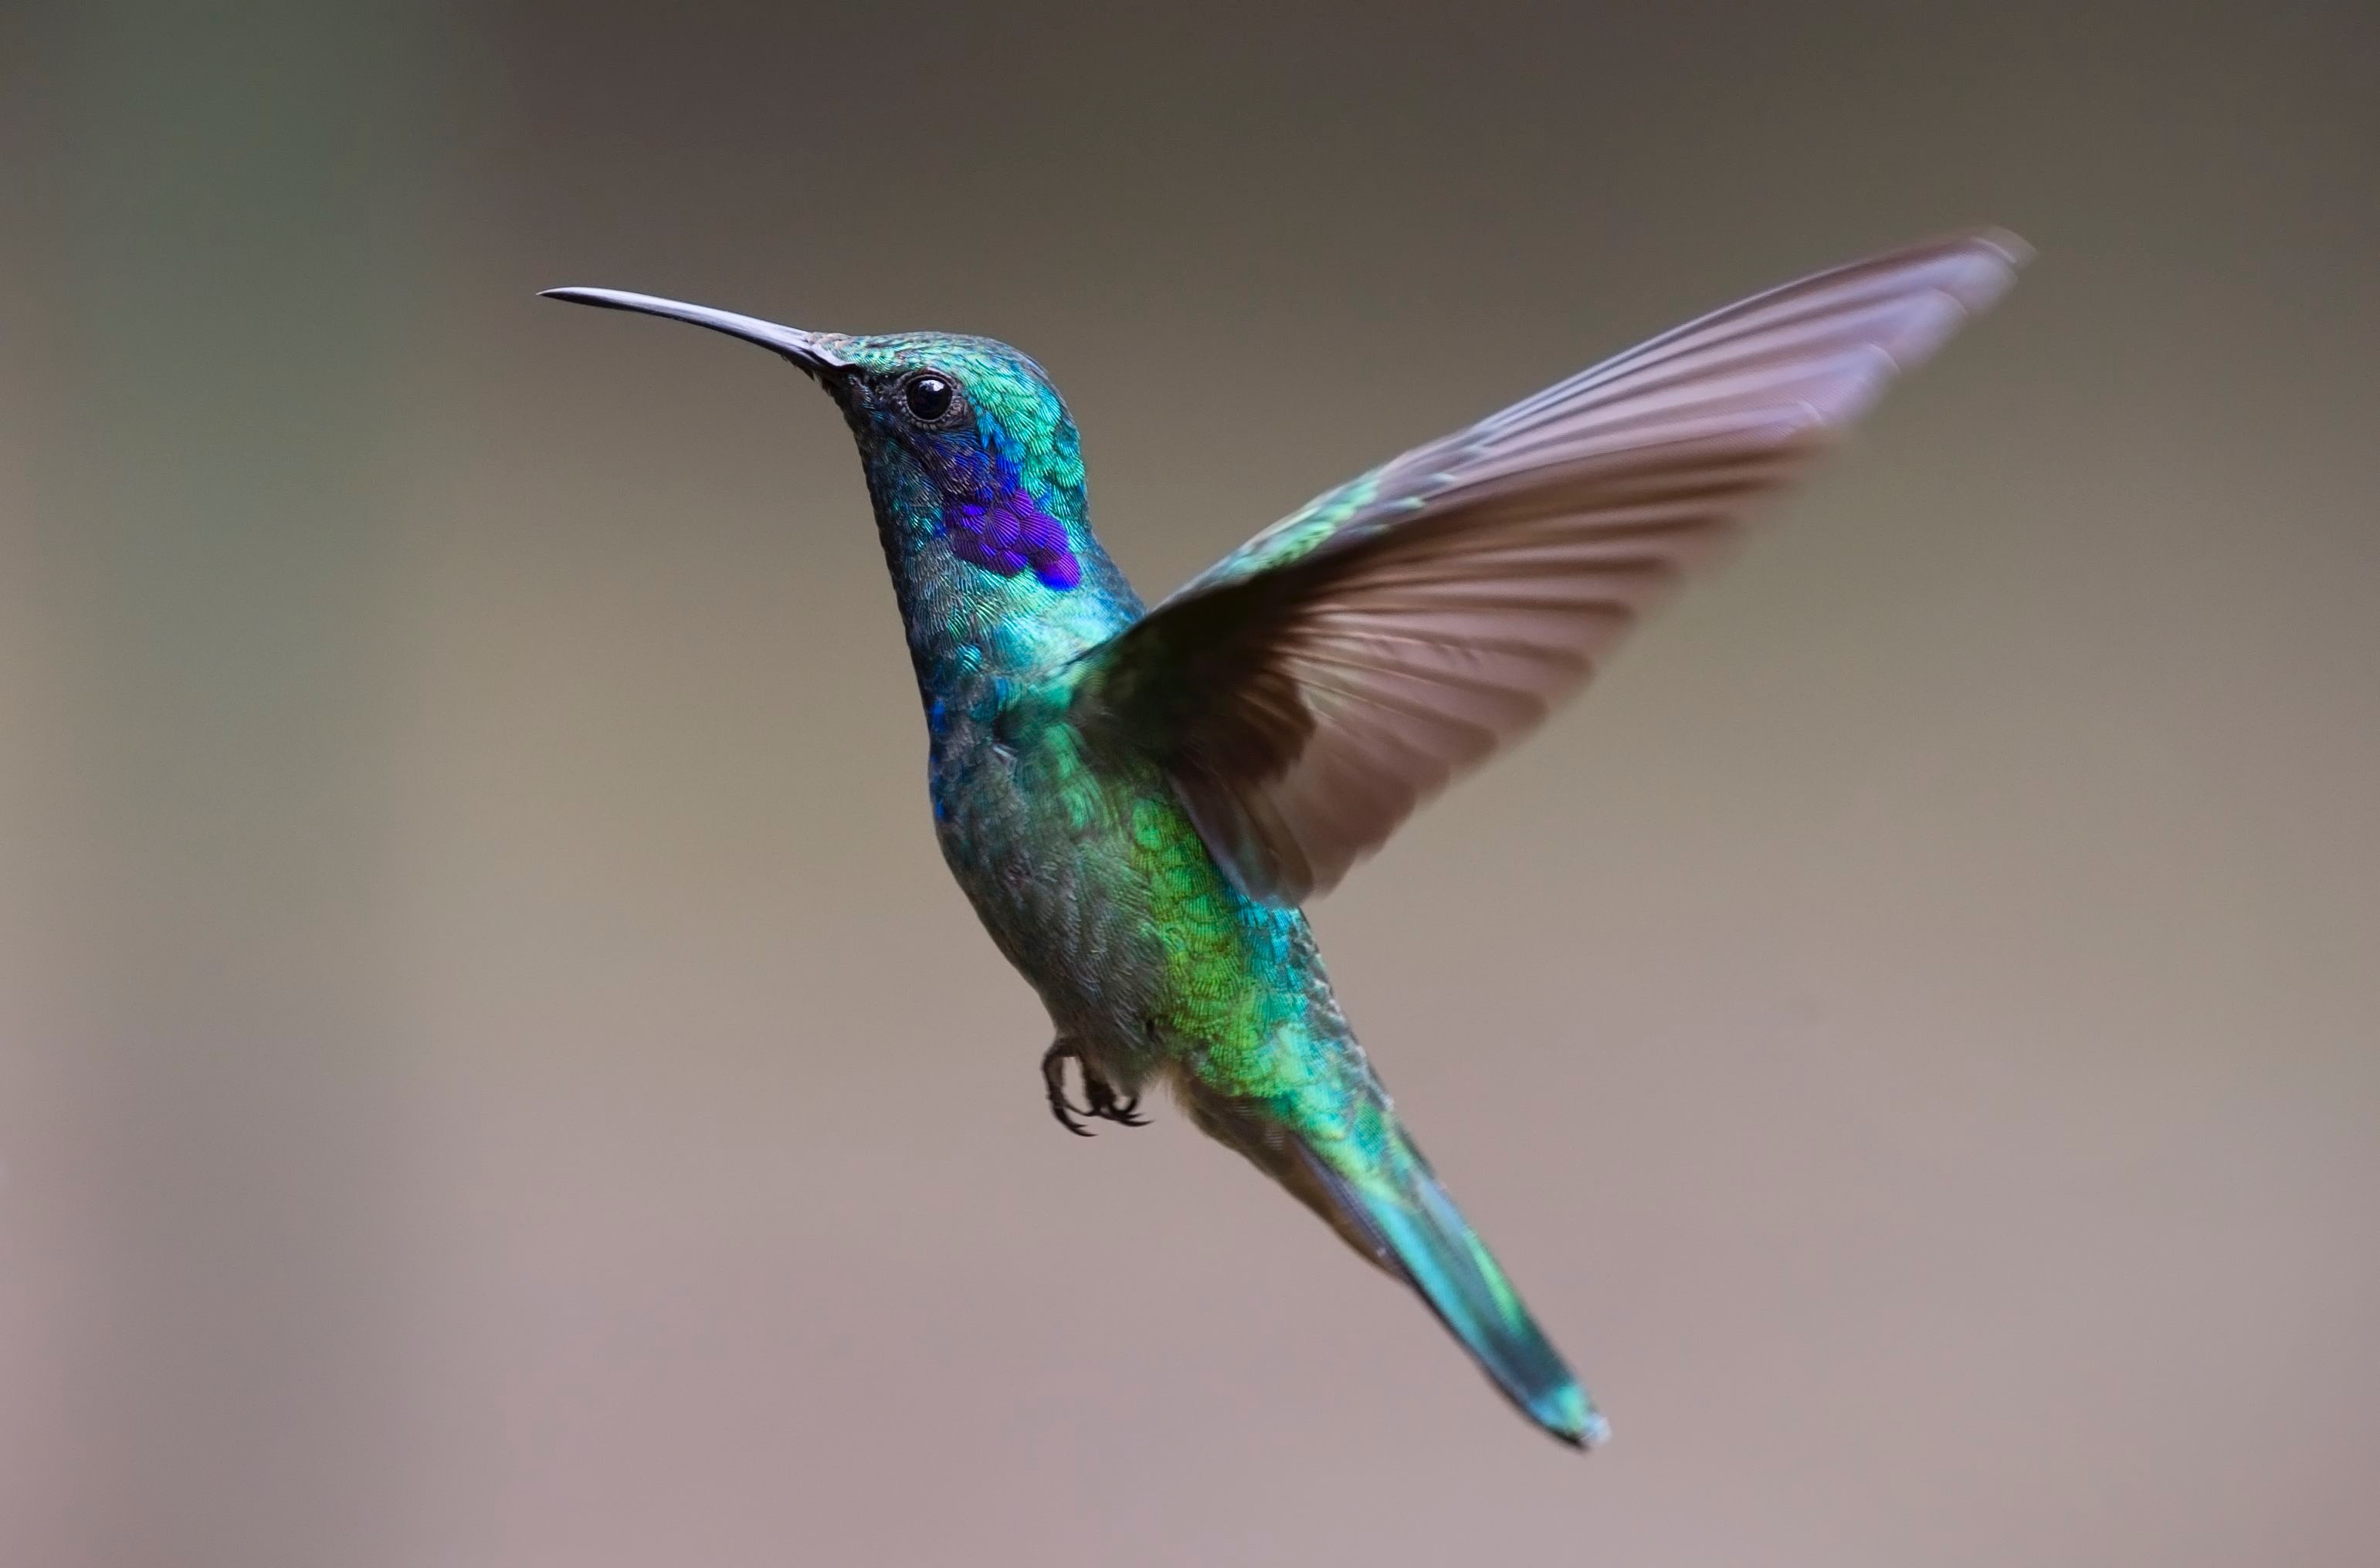
bird, wing, fly, beak, hummingbird, colorful, fauna, trochilidae, vertebrate, bill, spring dress, iridescent, pollinator